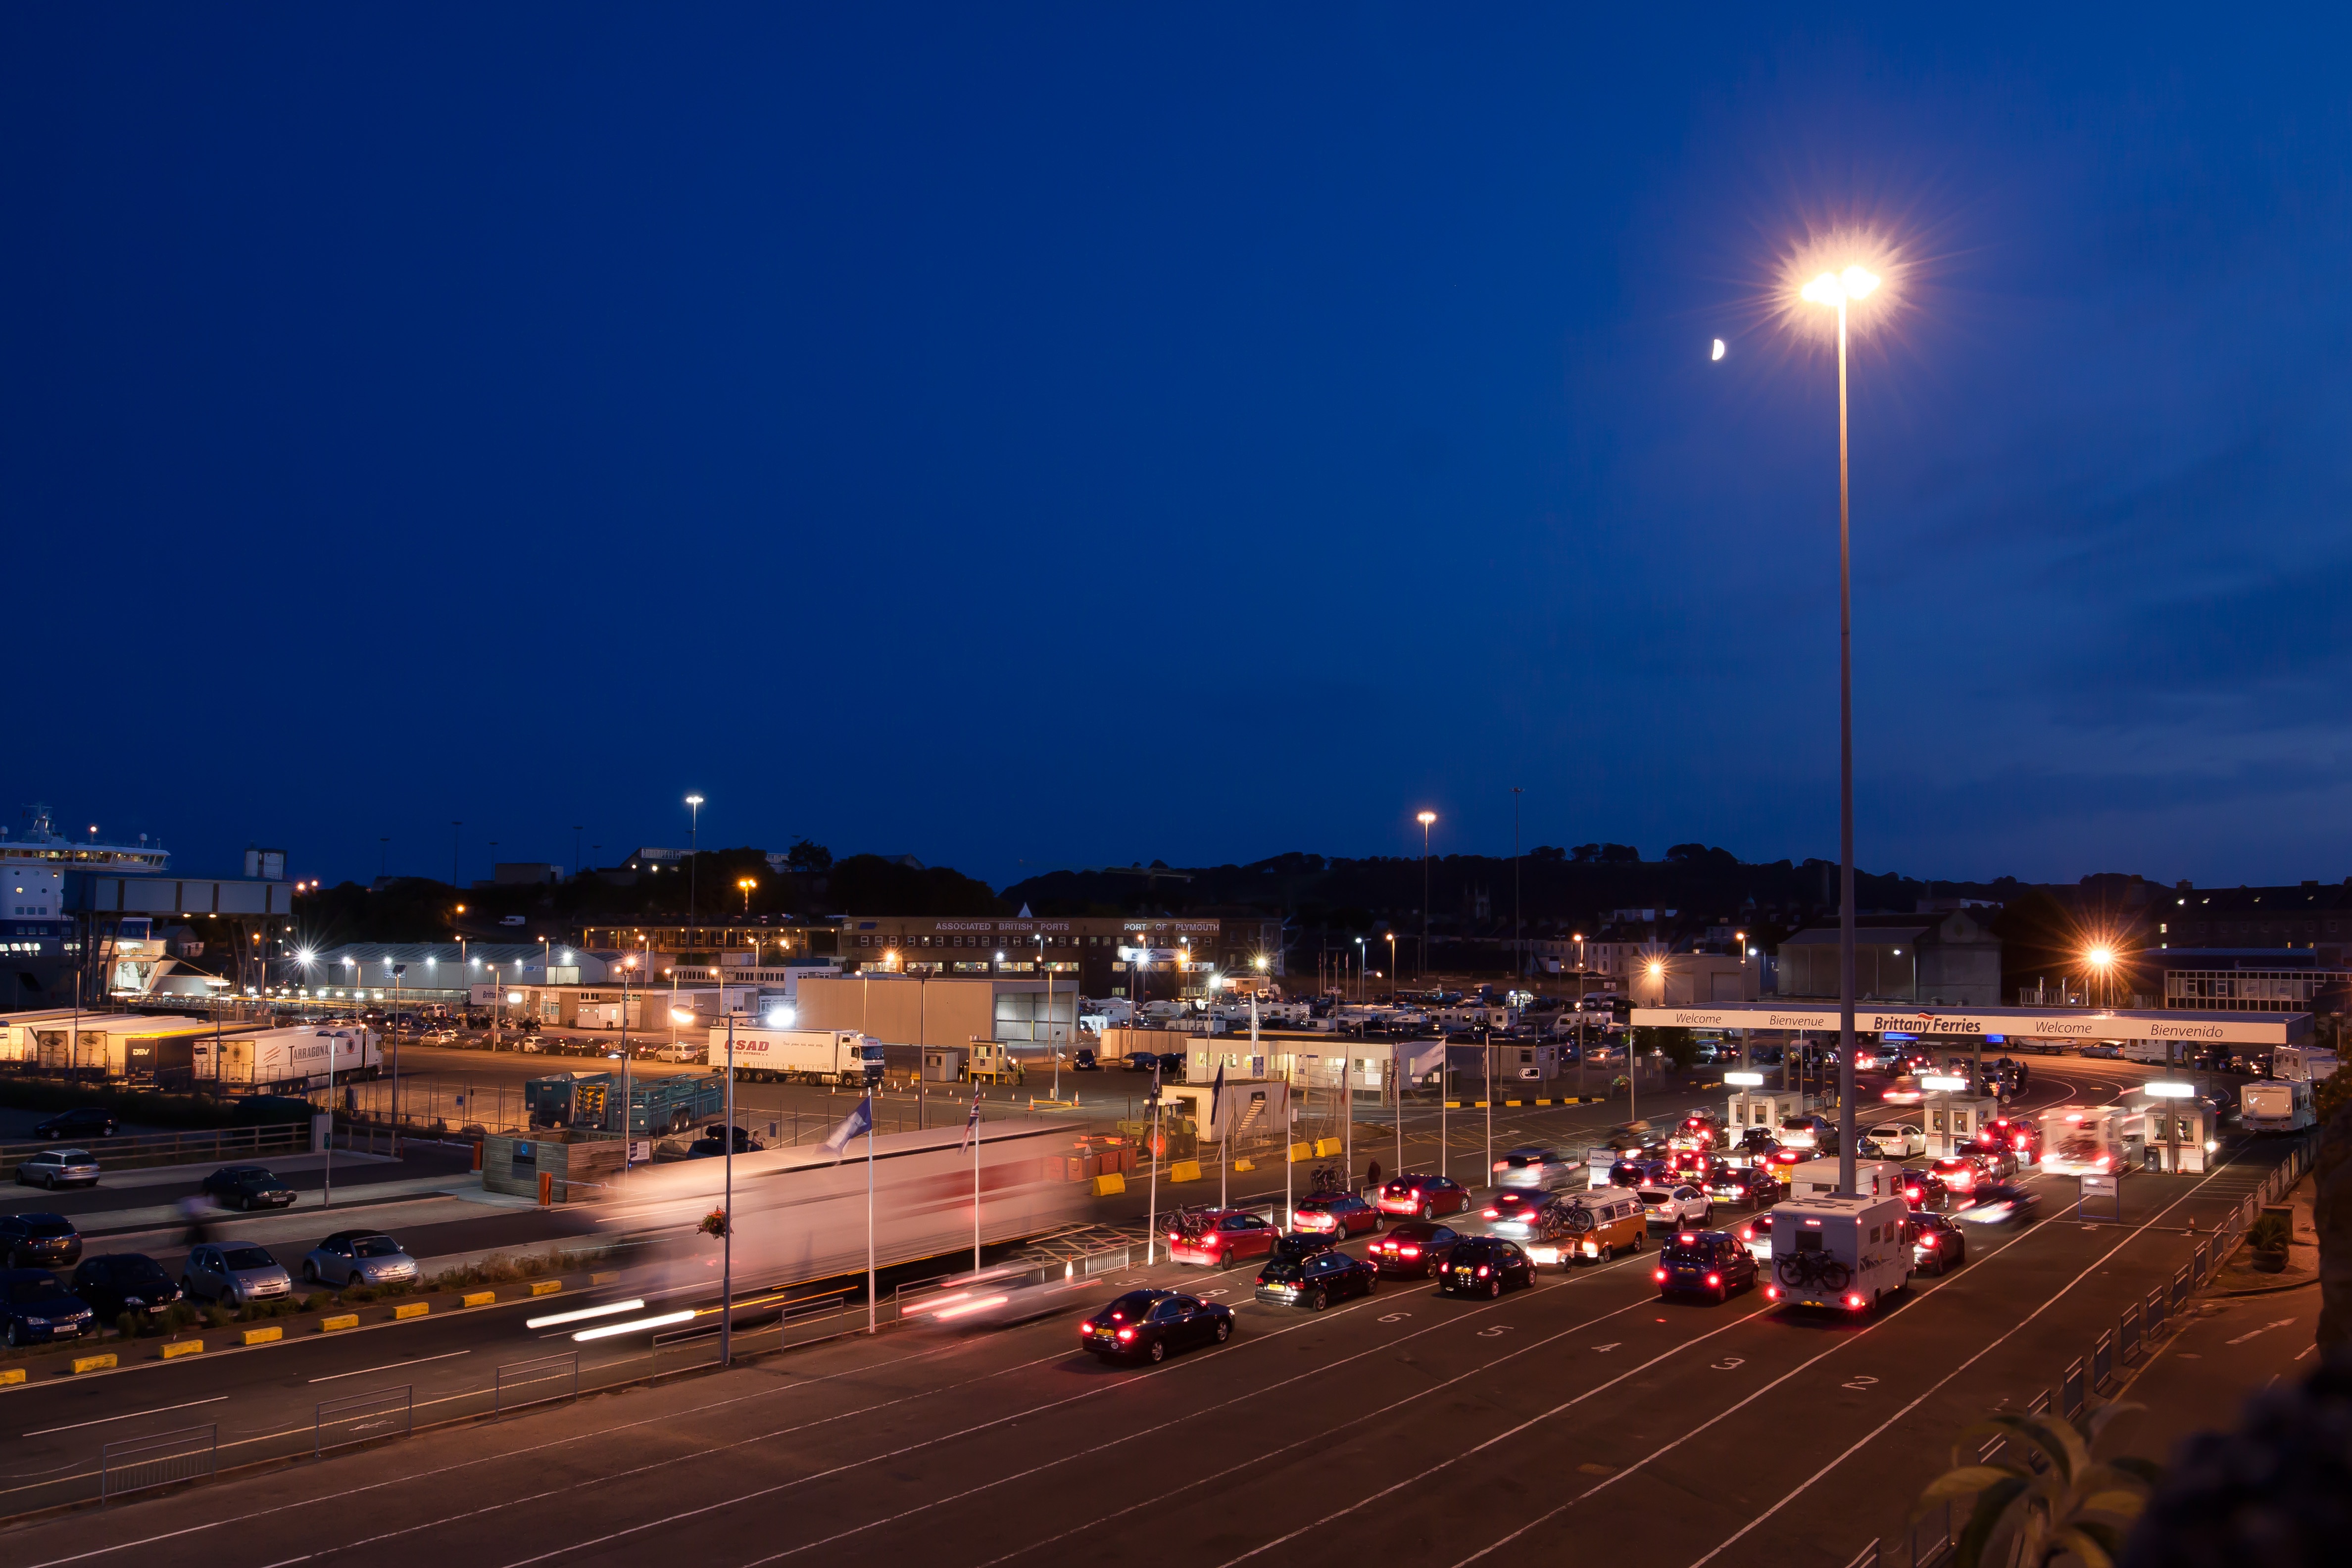
horizon, light, skyline, night, city, ship, cityscape, dusk, transport, evening, truck, holiday, street light, port, lighting, moon, stadium, illuminated, jam, england, ferry, lights, holidays, wait, autos, motion blur, plymouth, shipping, pkw, loading, standing on, continental ferry